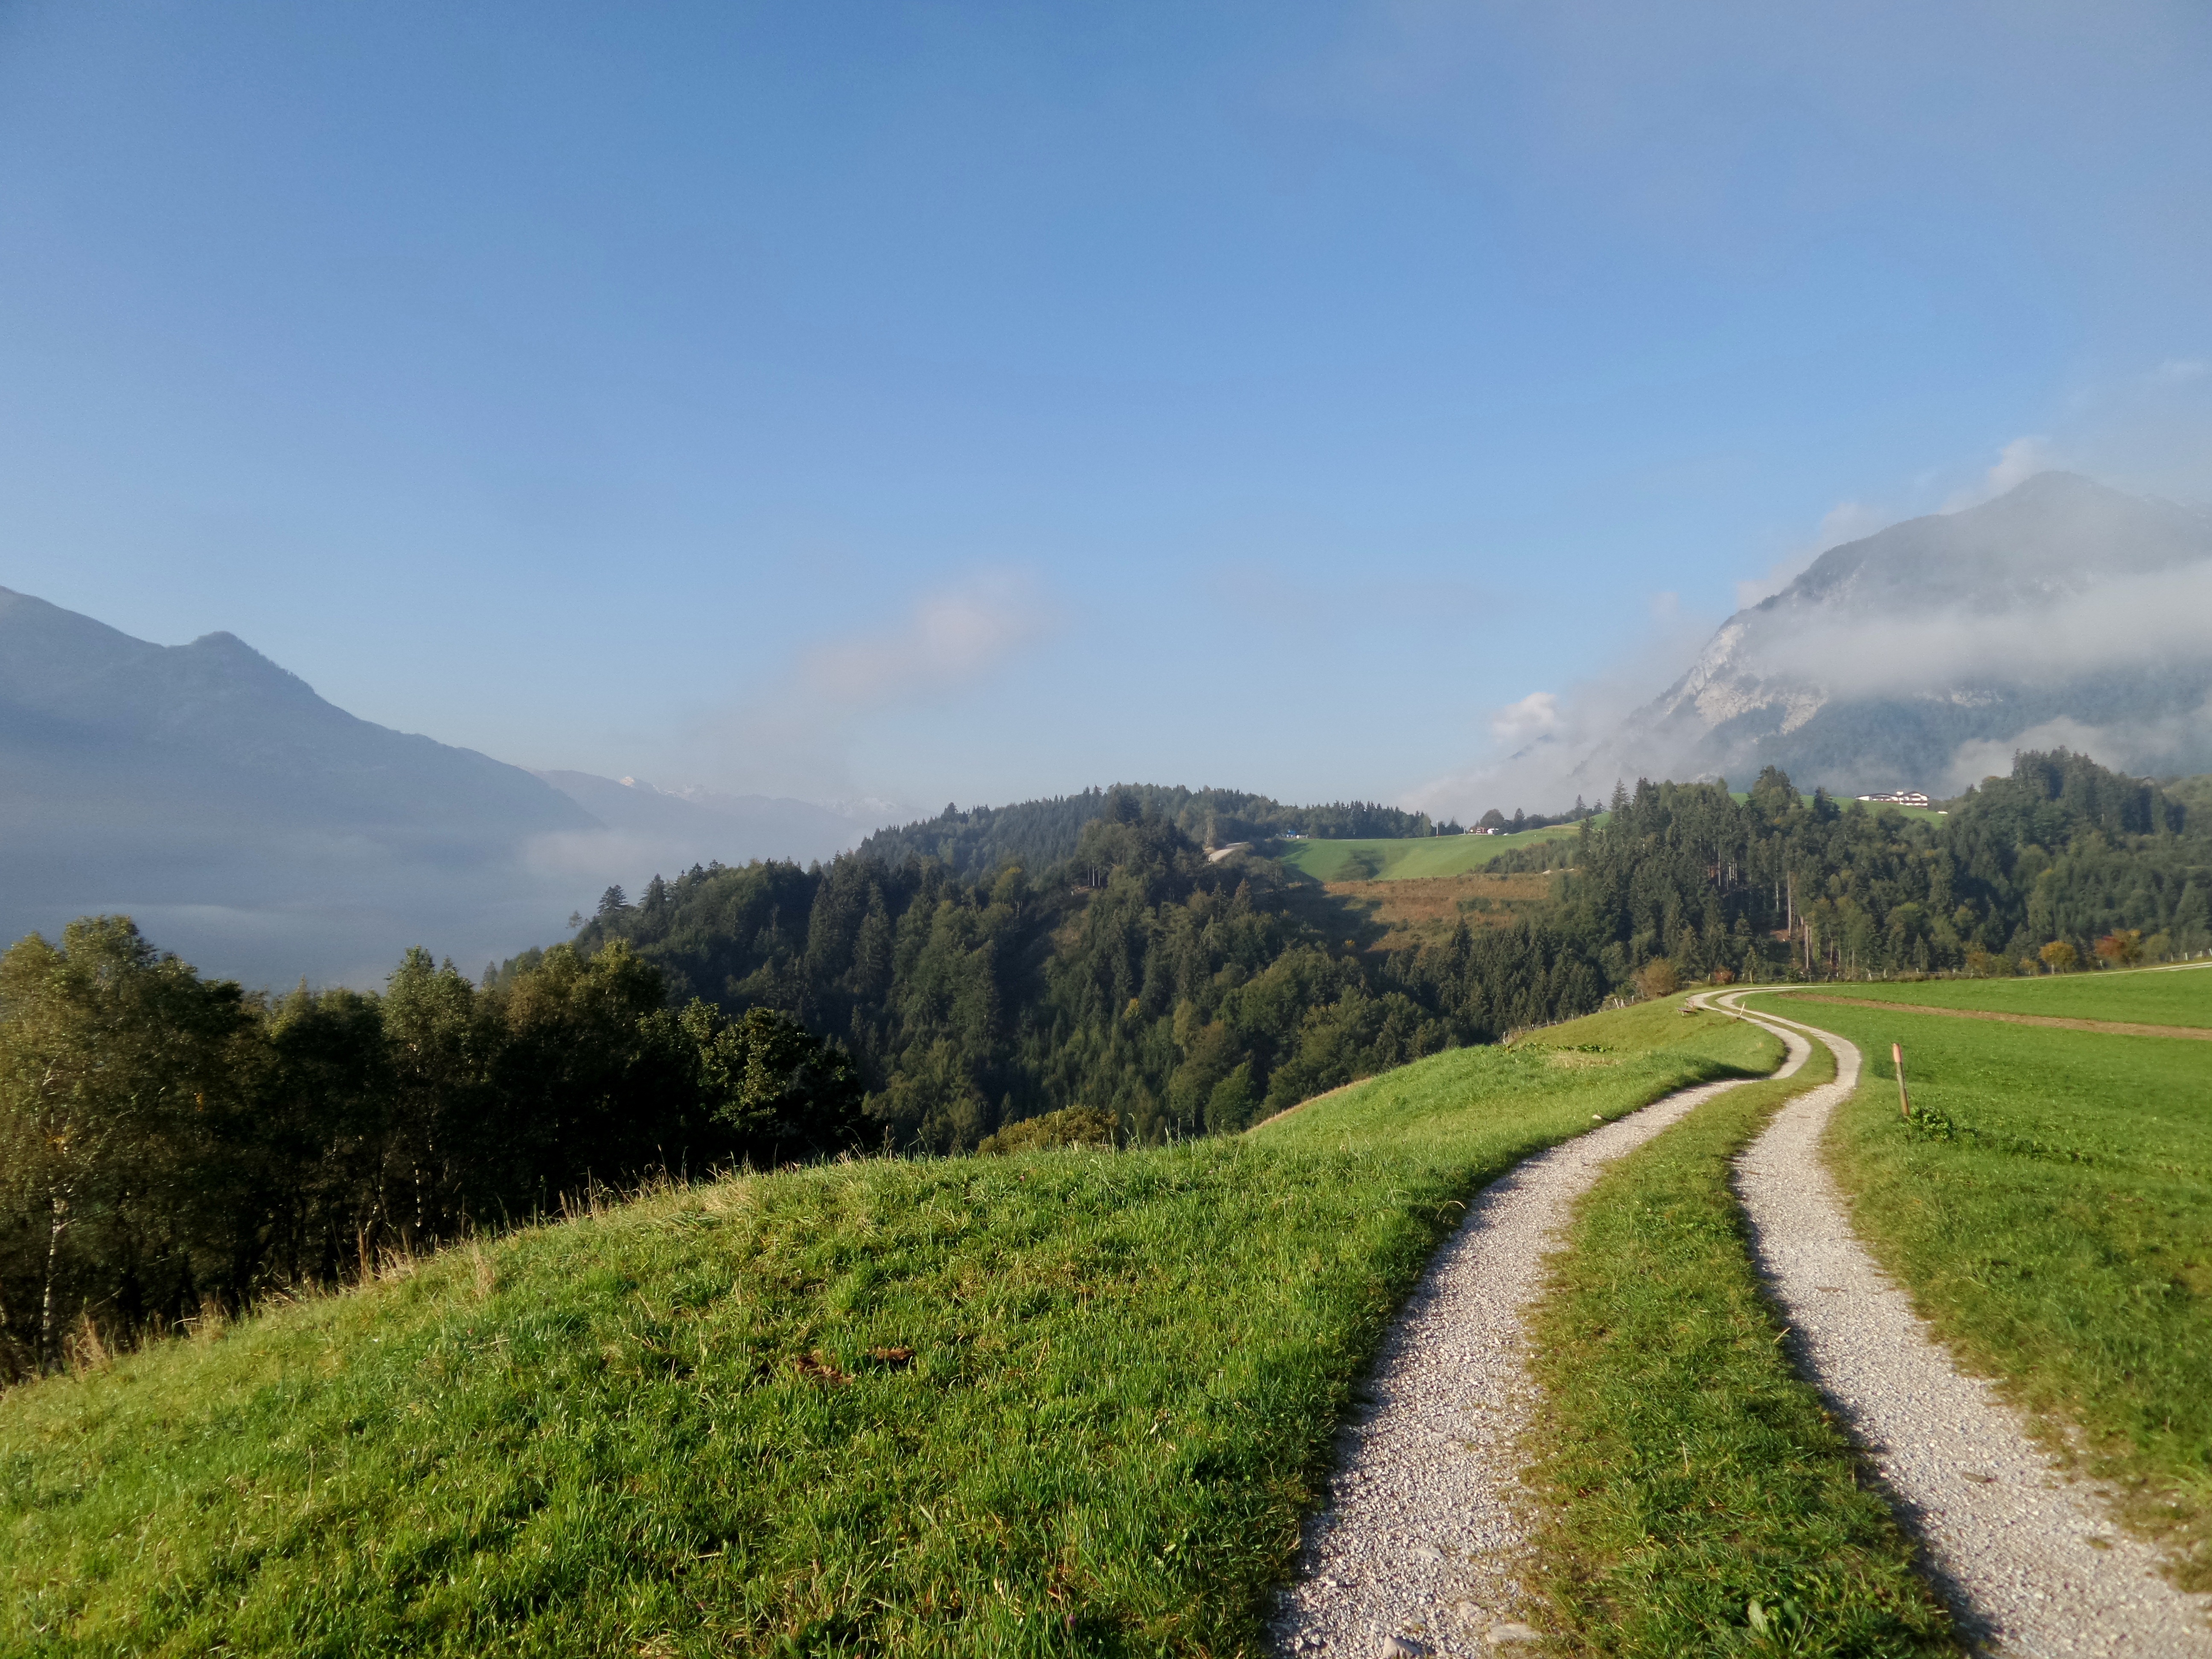
landscape, tree, nature, grass, mountain, cloud, road, field, meadow, morning, hill, valley, mountain range, green, reservoir, agriculture, highland, ridge, alps, plateau, away, tyrol, rural area, landform, mountain pass, geographical feature, atmospheric phenomenon, mountainous landforms